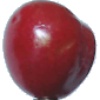
Label: Cherry 2